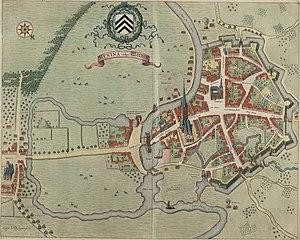
L'enceinte de Menin est un ancien ensemble de fortifications qui protégeait la ville de Menin entre le XVIᵉ siècle et le XXᵉ siècle.